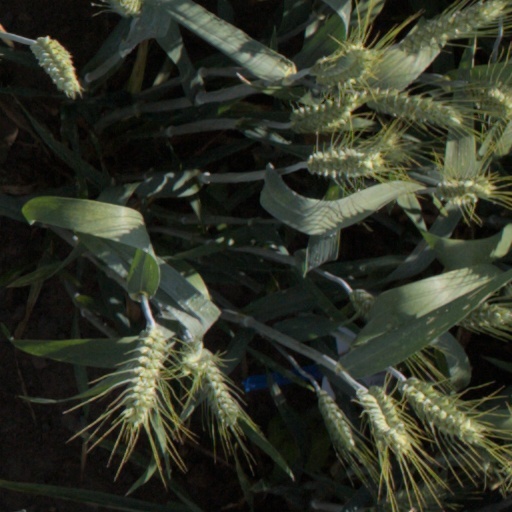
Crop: wheat